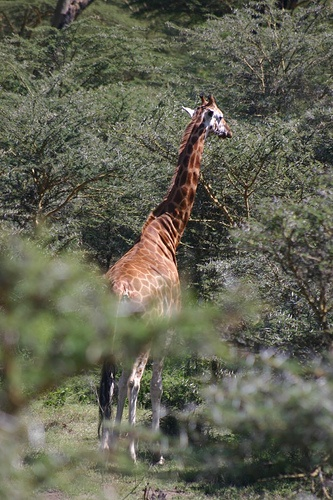
A giraffe walking across a lush green field.
The giraffe is standing near a grove of tall trees.
A giraffe seen from a distance through trees
A giraffe walking down the middle of forest.
A lone giraffe walks on the grass through some foliage